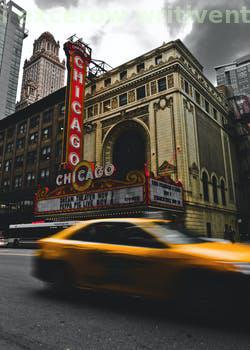
Label: Watermark